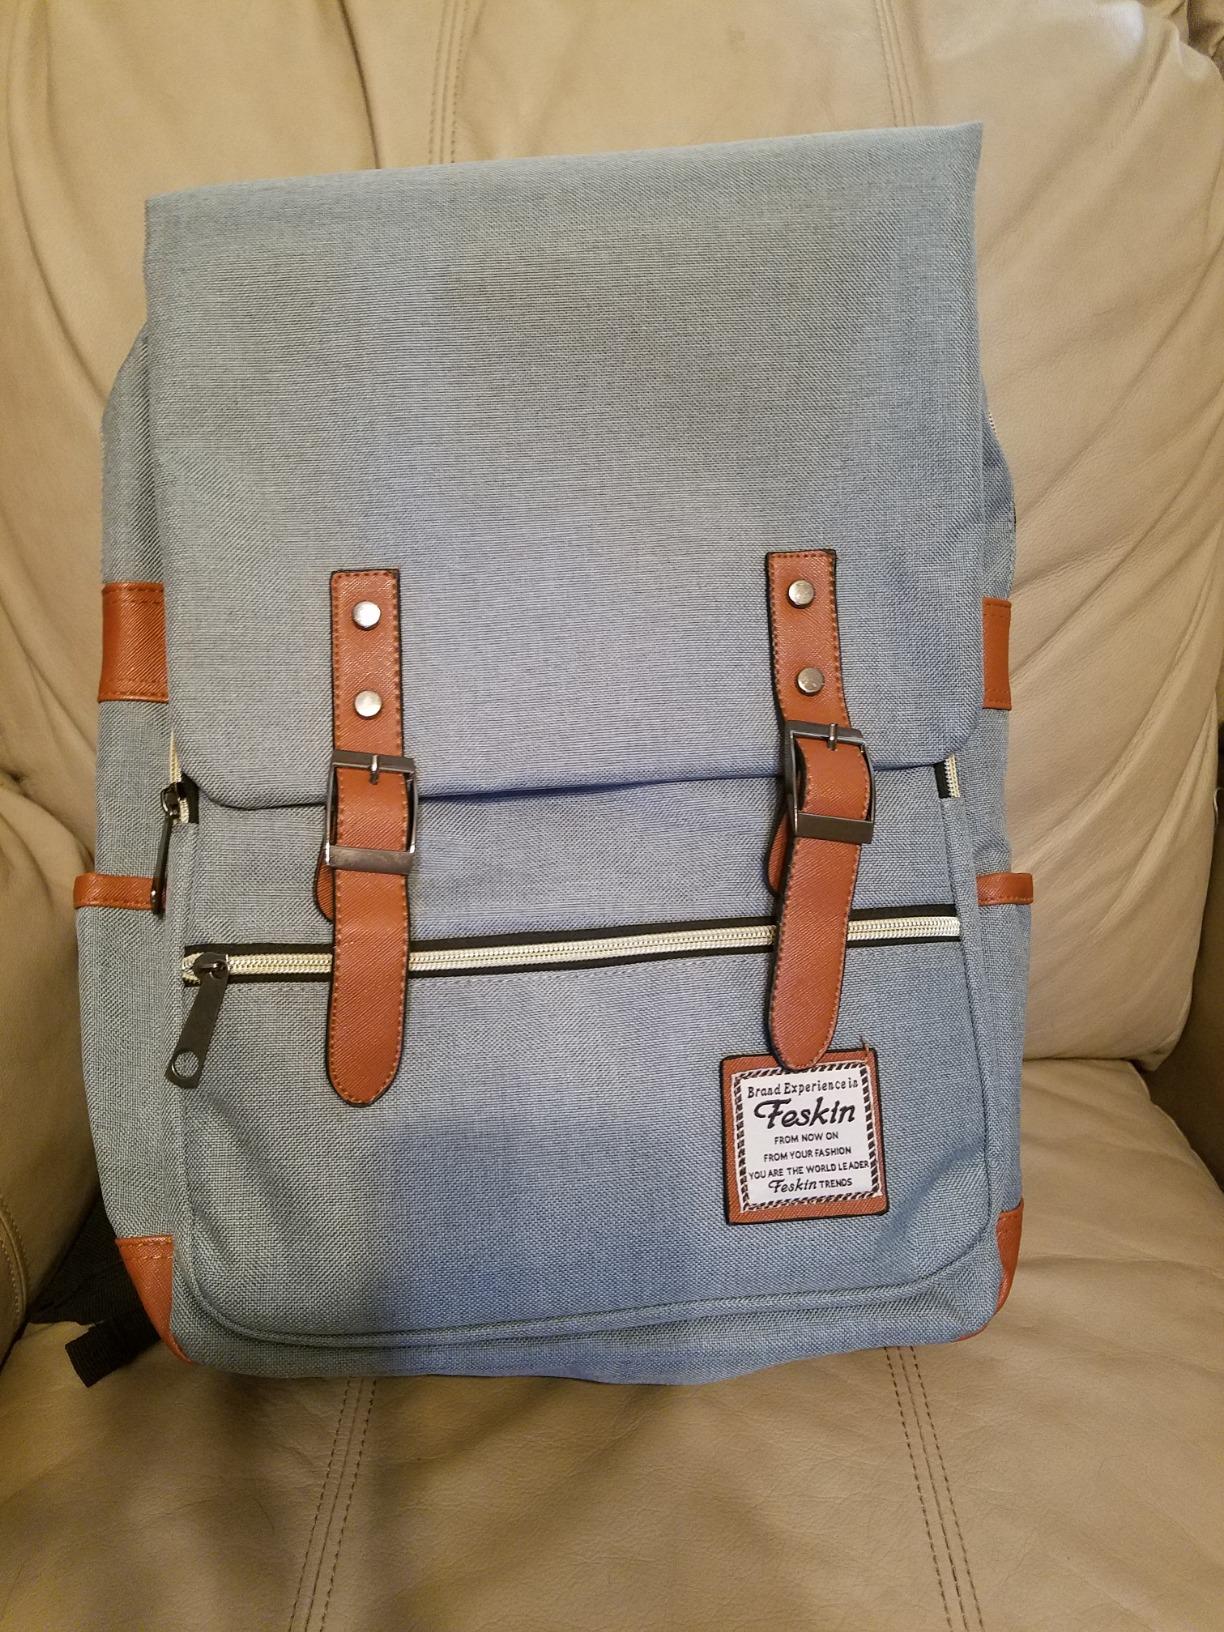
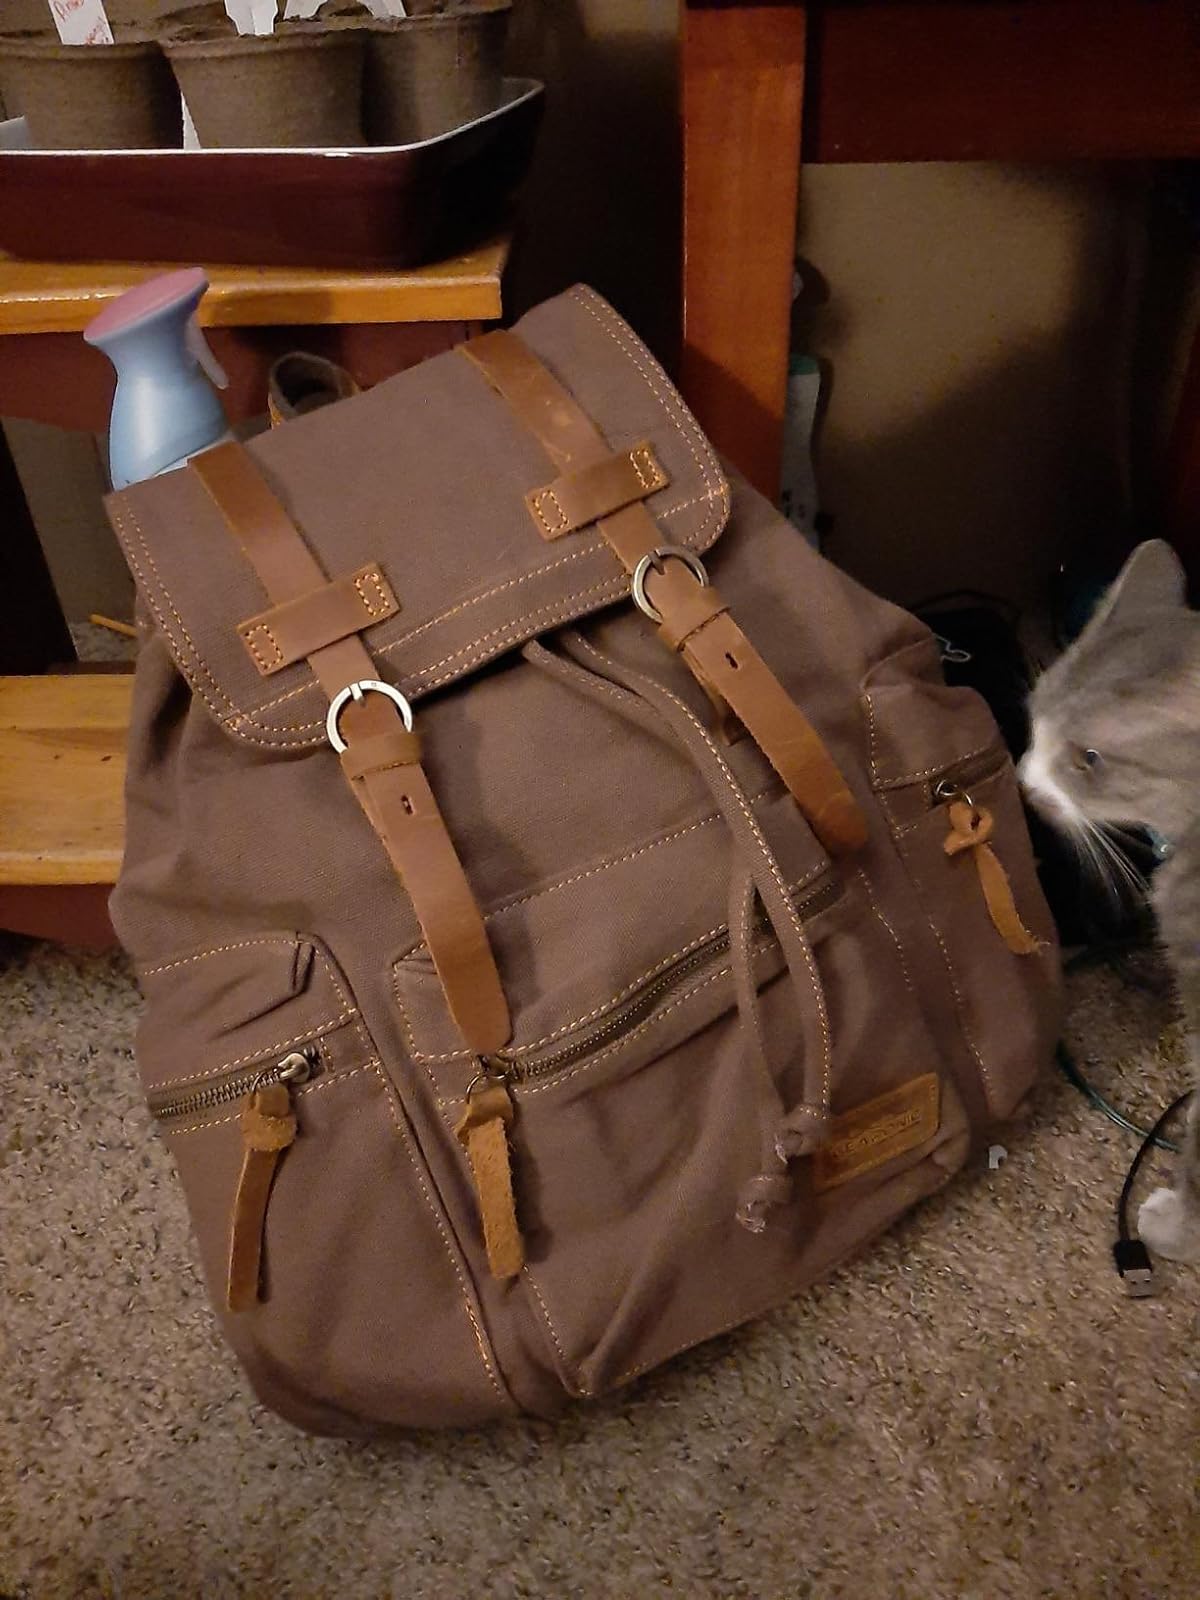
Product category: bag
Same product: no